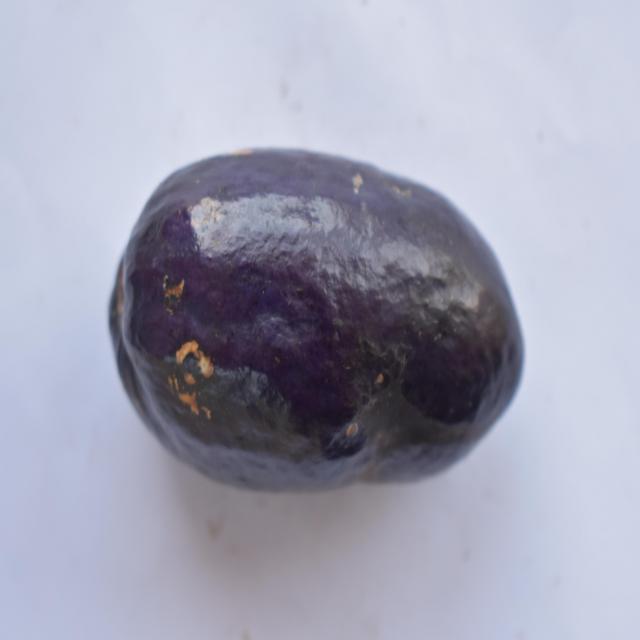
Plum grade: unaffected